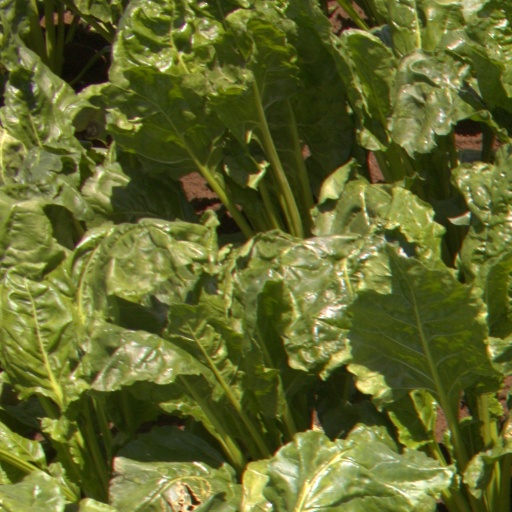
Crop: sugar beet